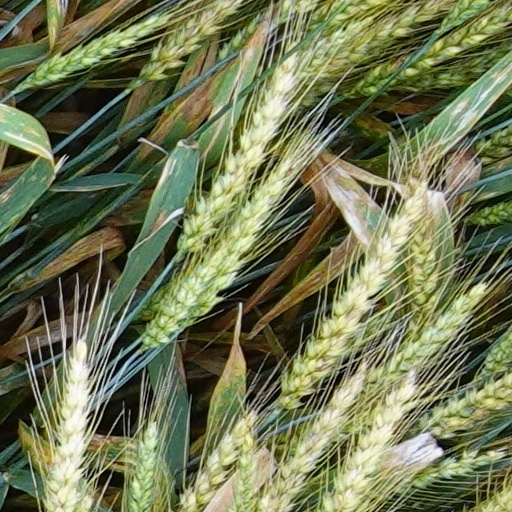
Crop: wheat